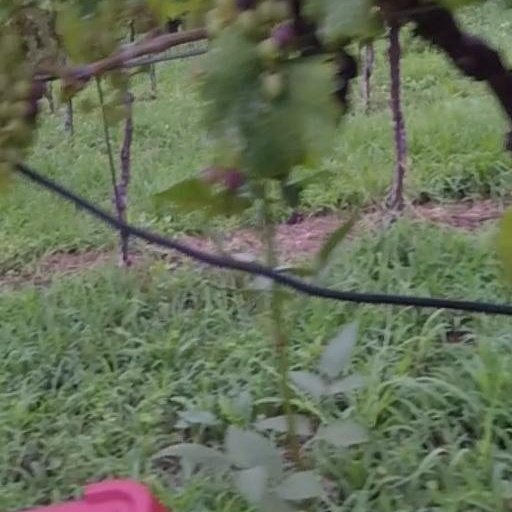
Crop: grape